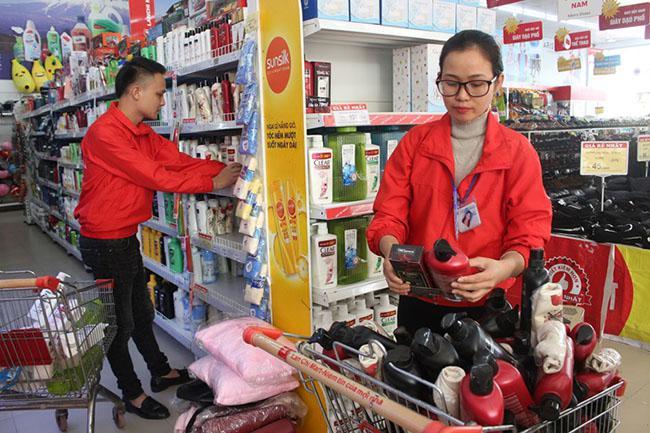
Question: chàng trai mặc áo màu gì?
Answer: chàng trai mặc áo màu đỏ